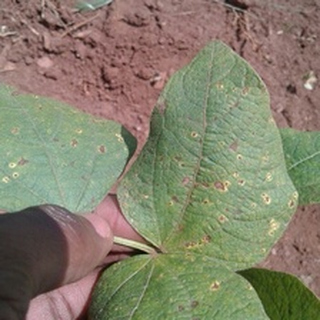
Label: bean_rust